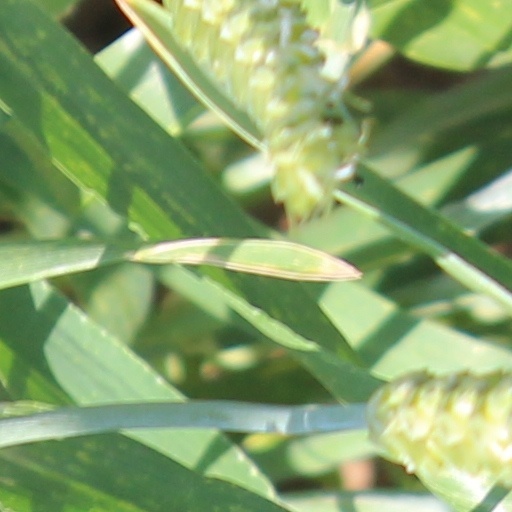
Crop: wheat